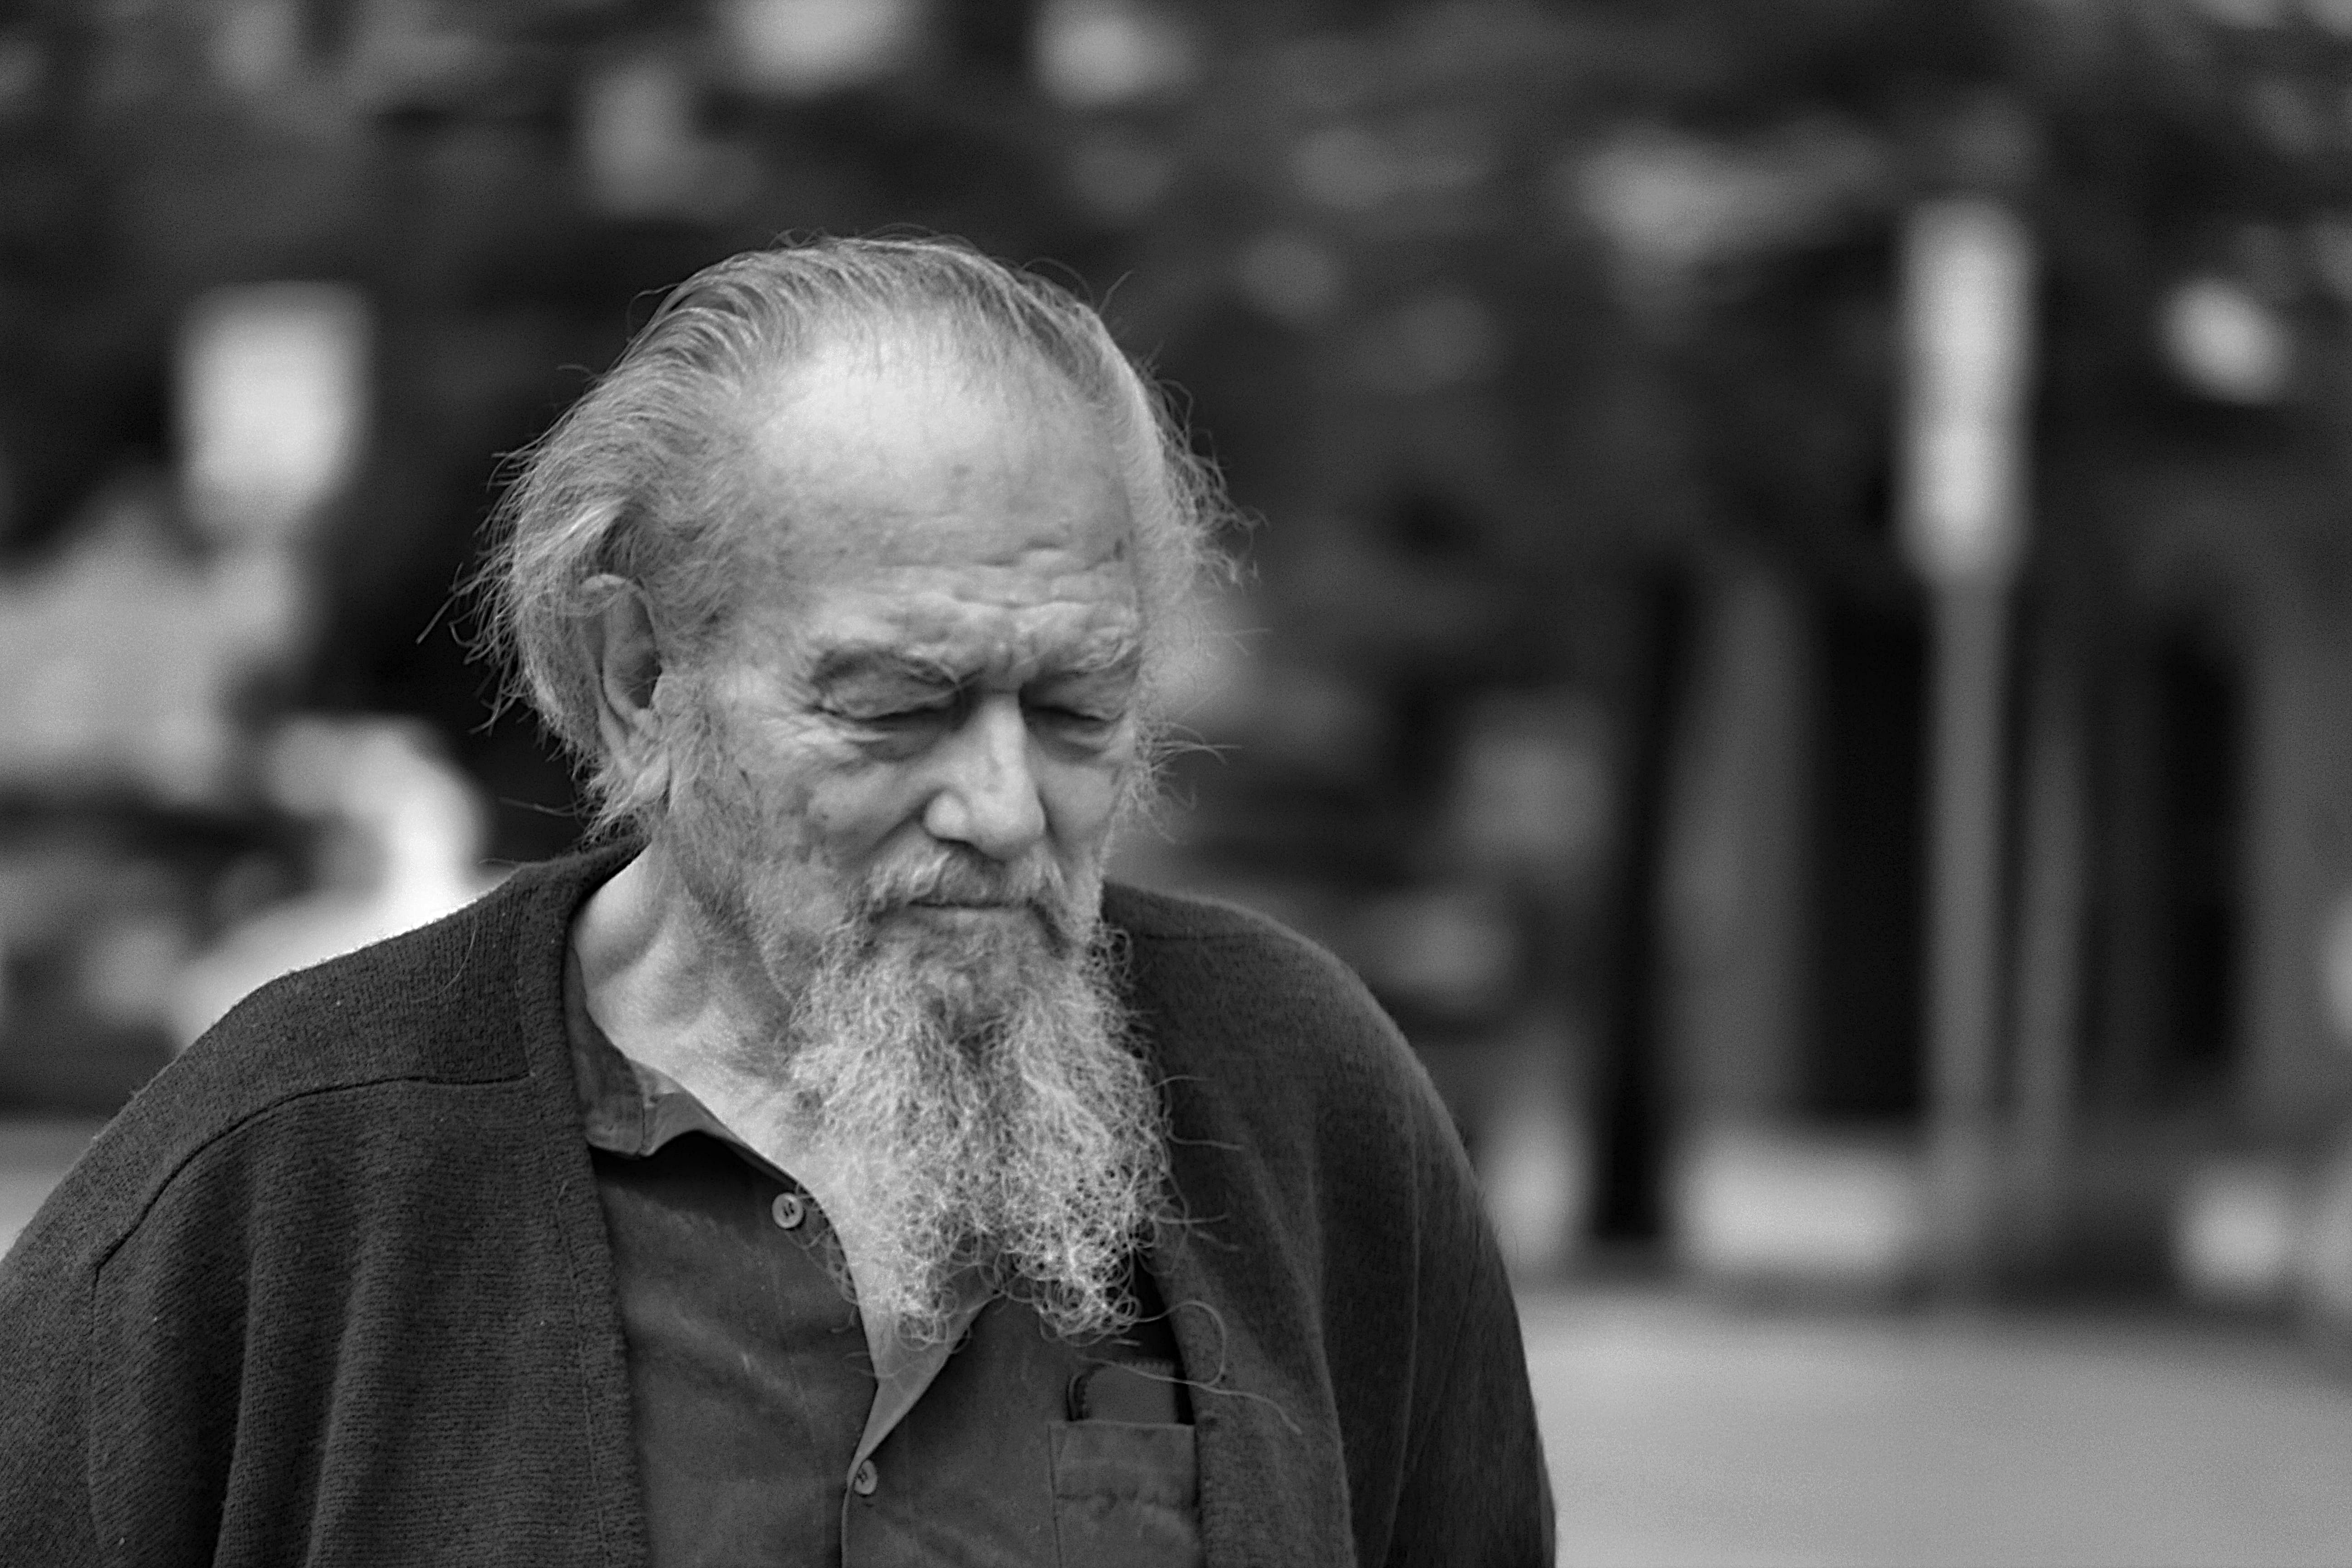
man, person, black and white, people, hair, white, street, photography, old, summer, male, portrait, black, monochrome, beard, streetphotography, bw, blackandwhite, canada, photograph, britishcolumbia, bc, okanagan, contrasts, kelowna, elderly, jaywalking, monochrome photography, facial hair, human positions